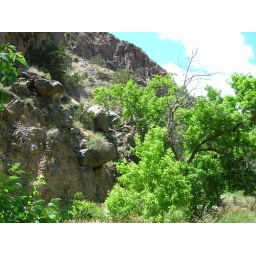
Bandalier National Monumentvery green near the water